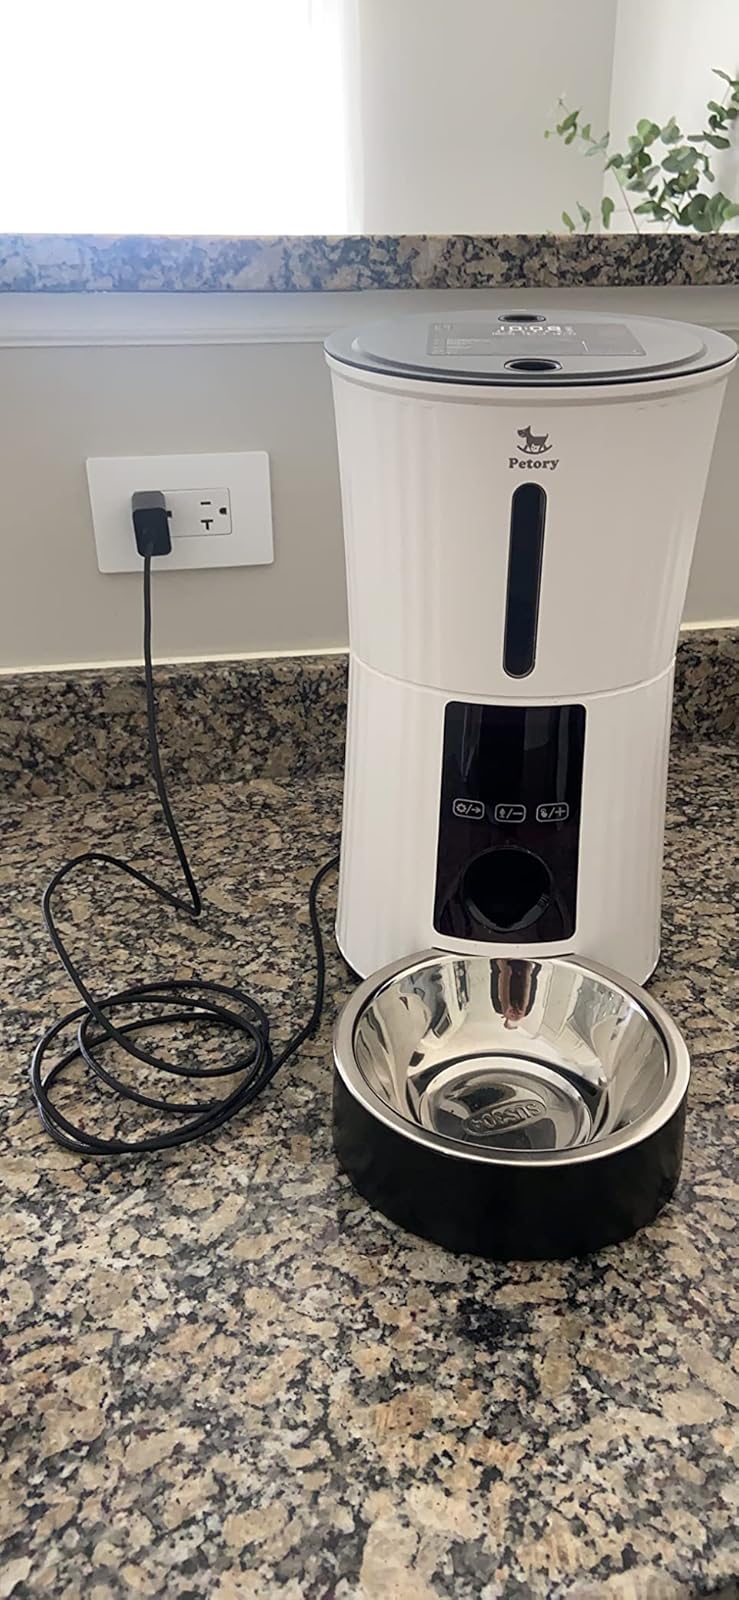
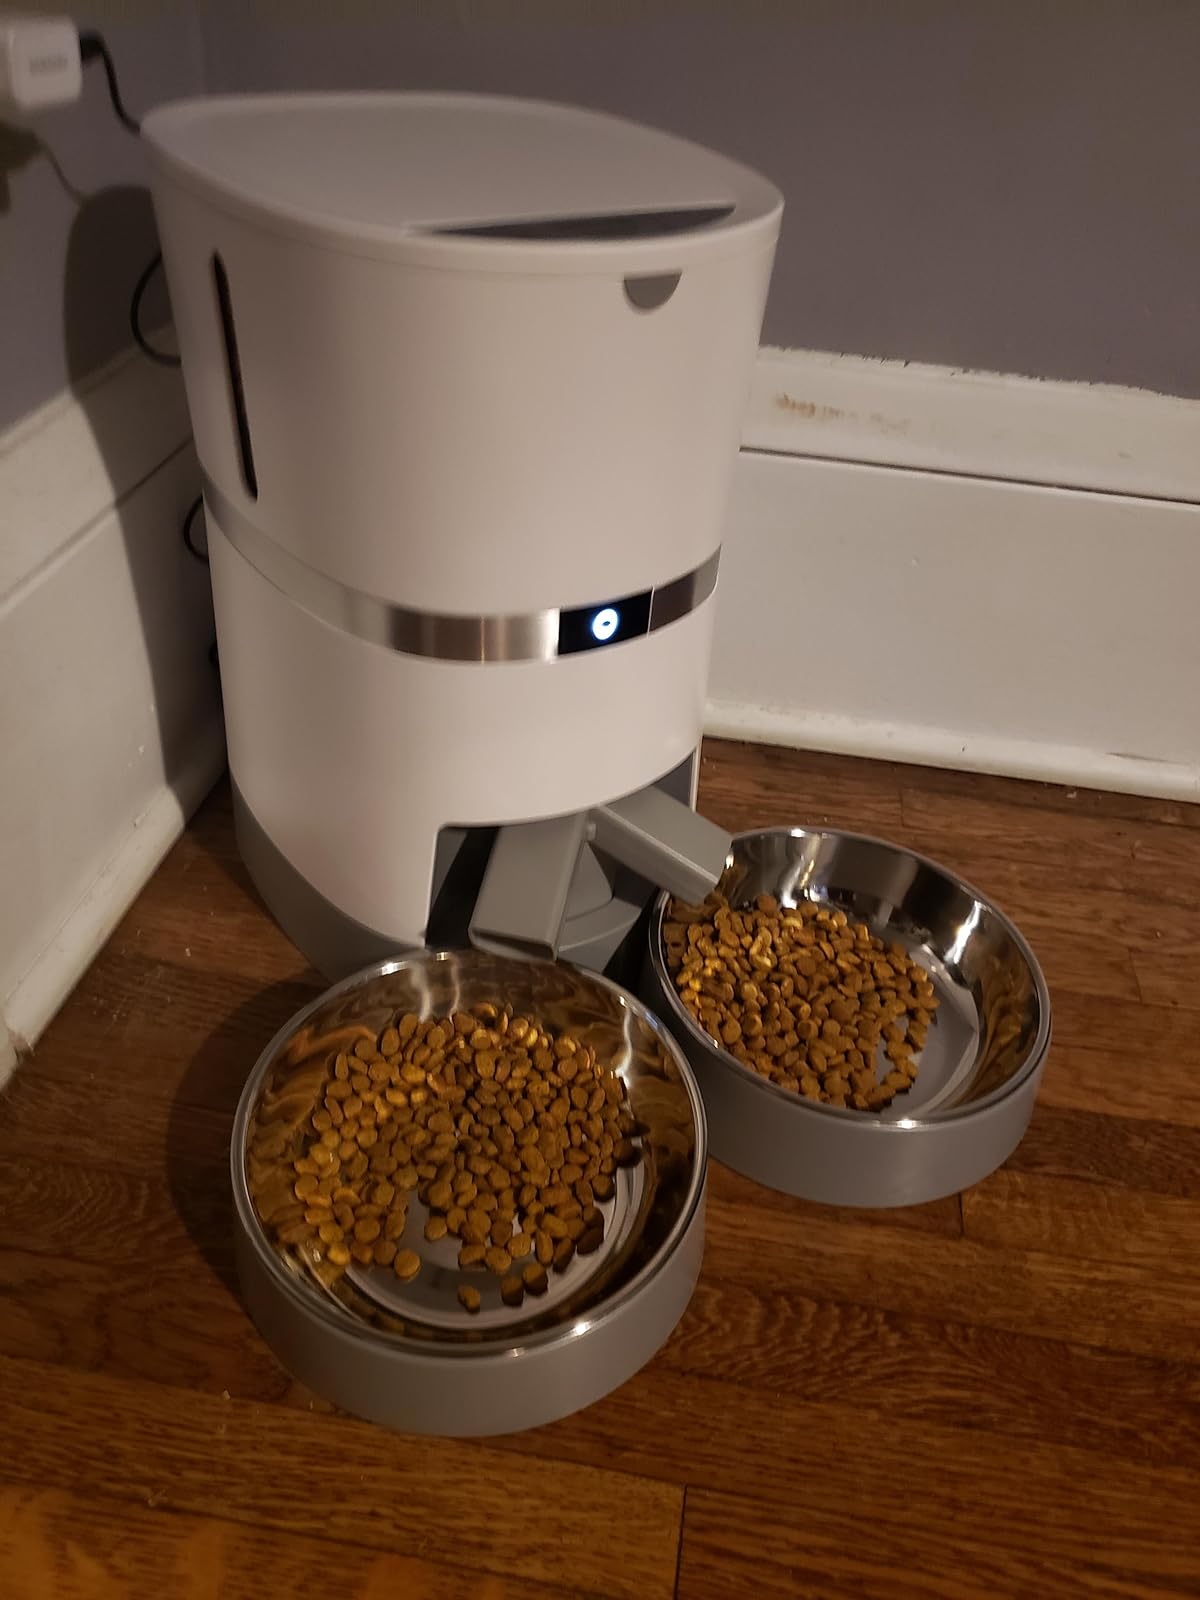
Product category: items_feeder
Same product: no